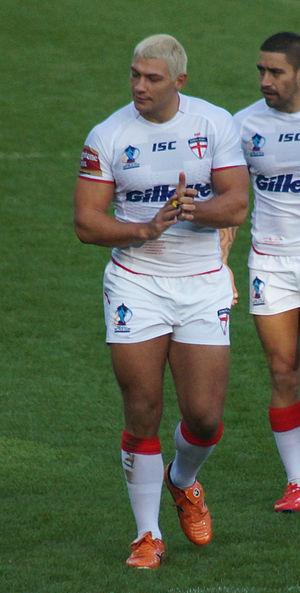
Ryan Hall, né le 27 novembre 1988 à Rothwell, est un joueur de rugby à XIII évoluant au poste d'ailier dans les années 2000 et 2010. Élu espoir du rugby à XIII mondial en 2009, il évolue aux Leeds Rhinos depuis ses débuts professionnels en 2007. Vainqueur de la Super League à quatre reprises, il a également connu les joies de la sélection anglaise avec laquelle il a pris part à la Coupe du monde 2013.
La quatorzième édition de la Coupe du monde de rugby à XIII se déroule du 26 octobre 2013 au 30 novembre 2013 et se partage entre l'Angleterre, la France, l'Irlande et le Pays de Galles. Son annonce est faite par la fédération internationale en juillet 2009. Prévue initialement en 2012, il est finalement décidé de décaler la compétition d'une année en raison de l'organisation des Jeux olympiques de 2012 à Londres. Il est aussi décidé que les éditions suivantes se dérouleront sur un cycle quadriennal.